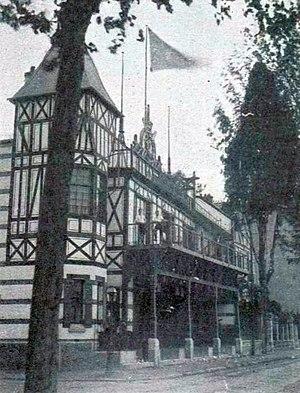
Le pavillon du Rowing-Club de Paris (1898).
Le Rowing-Club Paris - Société des Régates parisiennes - est le troisième club d'aviron à avoir été créé en France, et le premier de la région parisienne. Sa création, en 1853, a suivi les créations de la Société des Régates du Havre et du Club Nautique et Athlétique de Rouen.